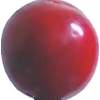
Label: cherry_wax_red